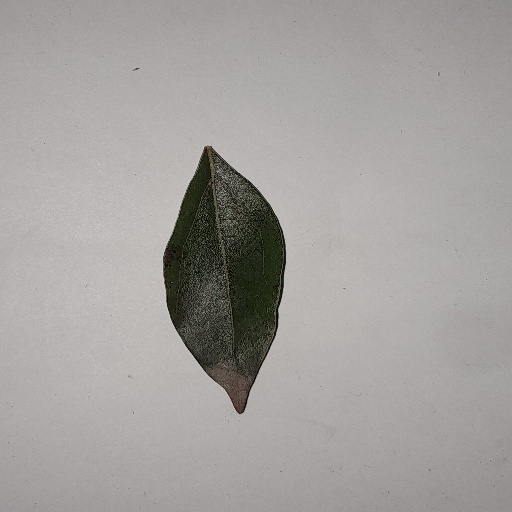
Species: Camphor
Leaf condition: Bacterial Spot